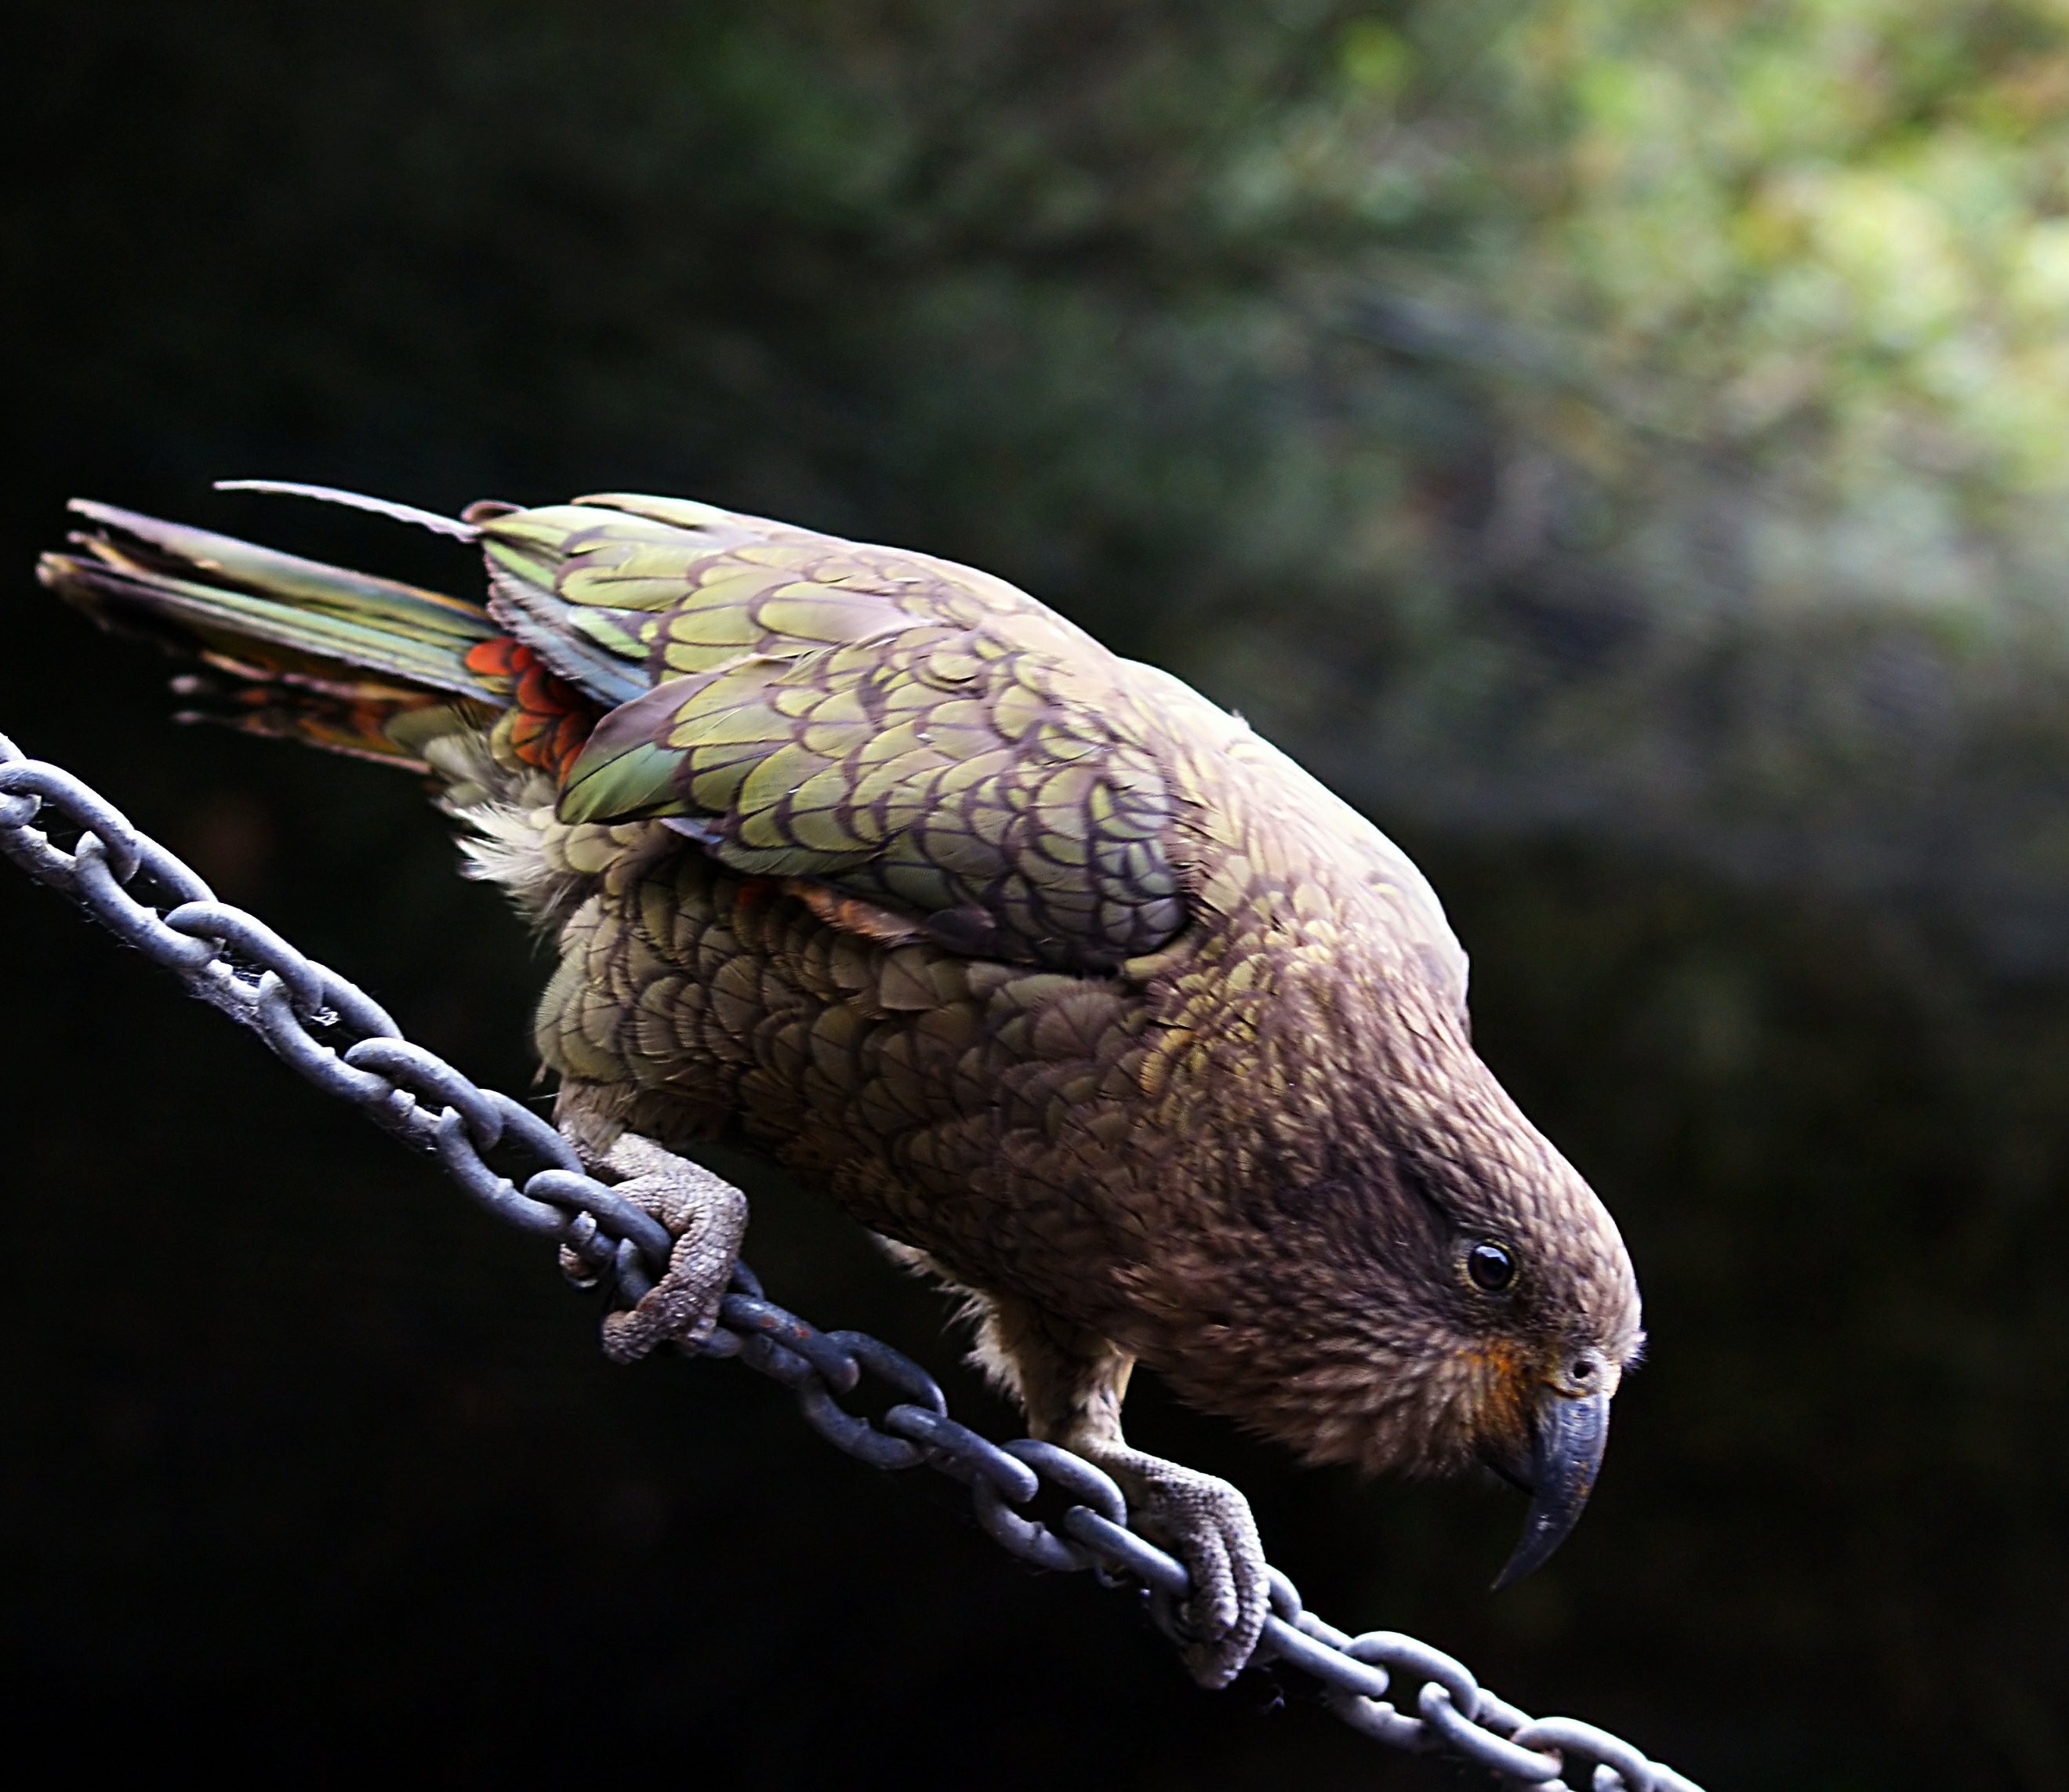
nature, bird, wing, wildlife, zoo, beak, fauna, birds, vertebrate, parrot, flickrsbestcreatures, kea, sonydslra300, nestornotabilis, newzealandnativebird, willowbankwildlifepark, birdparks